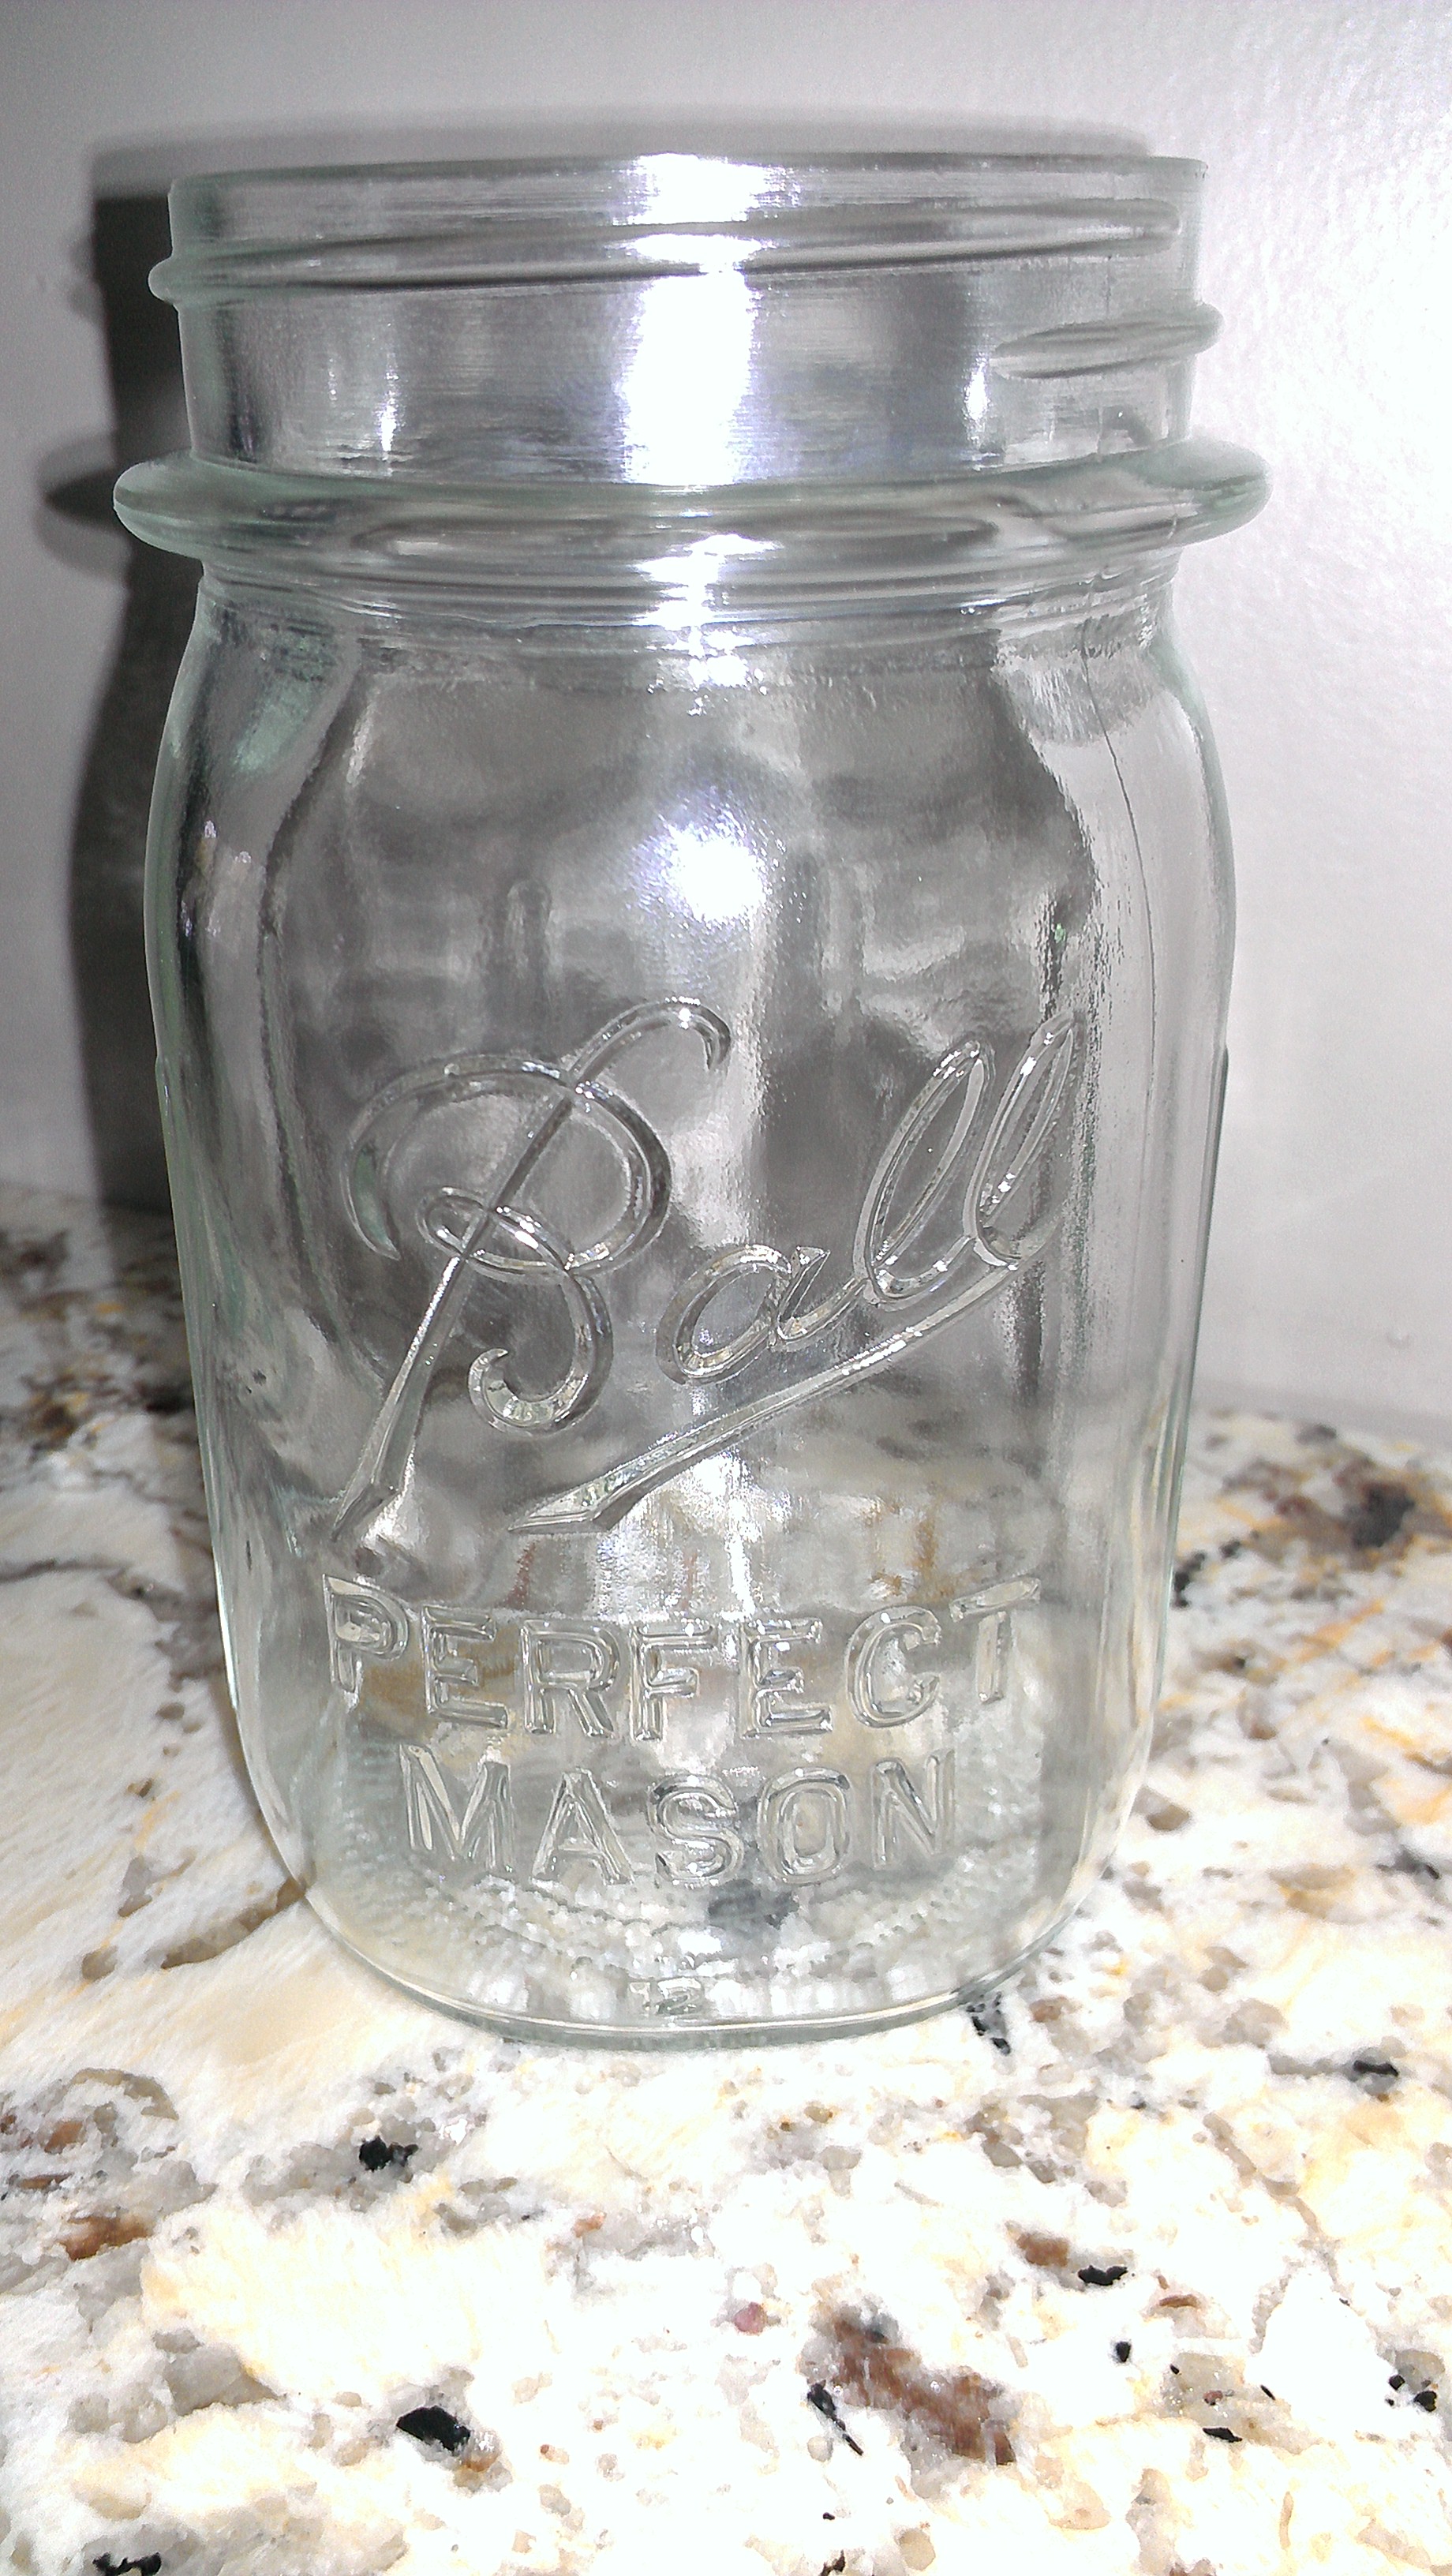
Label: glass